1955 French Makalu expedition

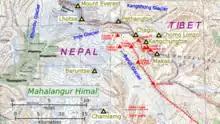
Makalu 1954-1955 French climbing routes

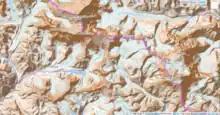
Makalu Everest OpenTopoMap"(<a href="https%3A//opentopomap.org/%23map%3D12/27.9213/86.9745">click

On 4 April Franco and Magnone reached the snout of the Barun glacier where base camp was to be. At the previous year's site, somewhat higher, the water supply had vanished along with the vegetation. The equipment cached last year was still secure. Base Camp was well appointed. Sleeping tents were two-man with triple roofing, and there were communal tents and two very large mess-tents. In all there were thirty separate tents. They constructed a stone shack, which they called the "Makalu Hotel" with fireplace, chimney and a canvas roof. About mid April the geologists rejoined the main party.